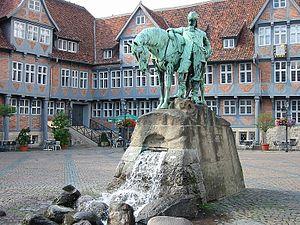
Wolfenbüttel est une ville de Basse-Saxe, en Allemagne, dans l'arrondissement du même nom, à 10 km au sud de Brunswick, sur la rivière Oker.